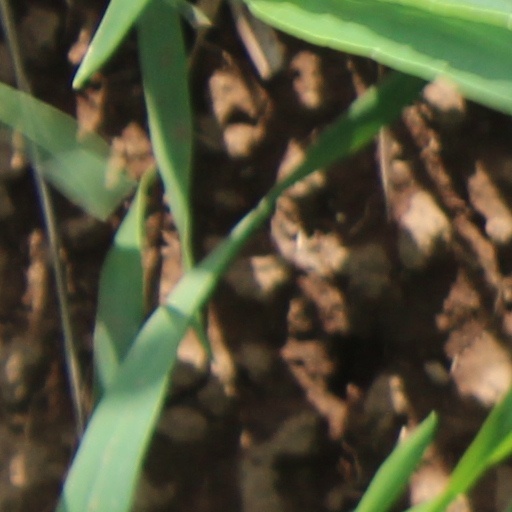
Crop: wheat